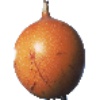
Label: granadilla